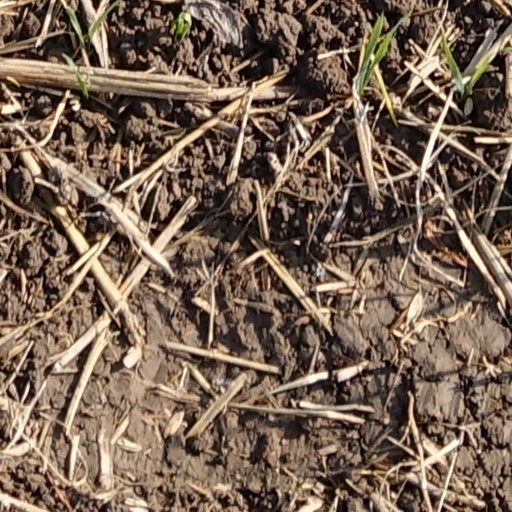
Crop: wheat